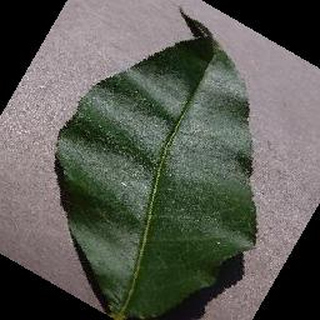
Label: healthy_peach